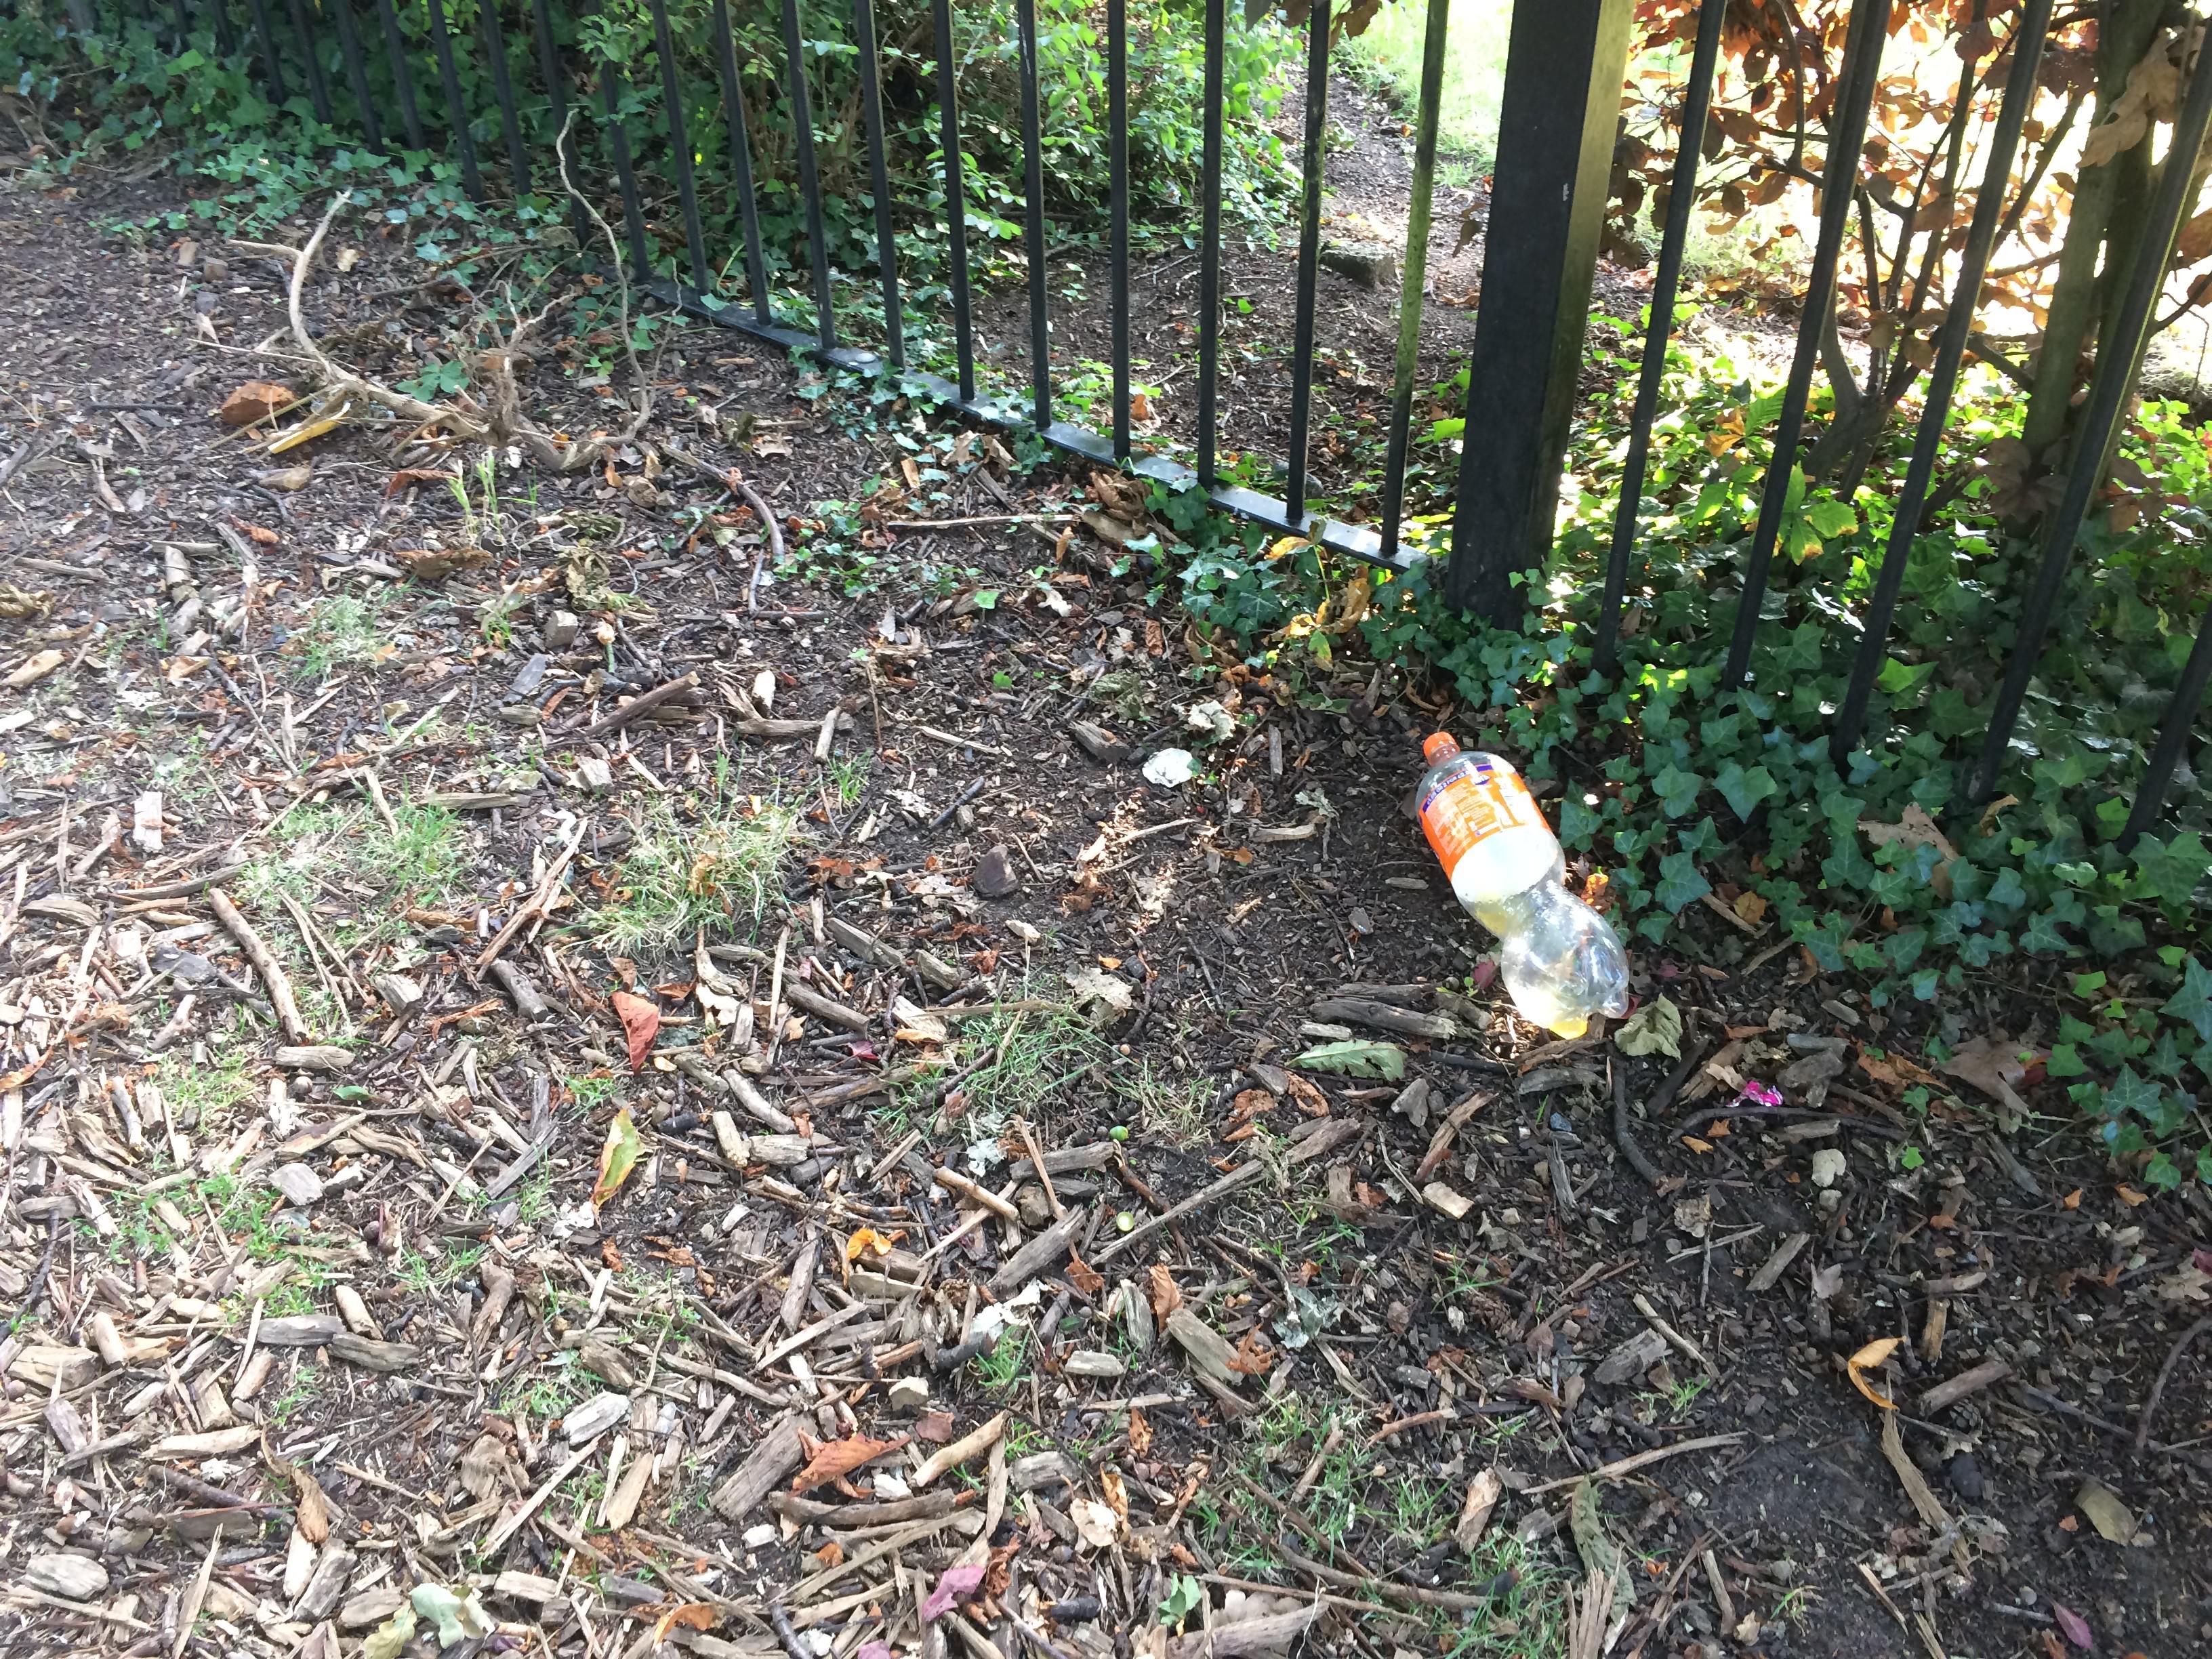
Object: Clear plastic bottle (Bottle)

Object: Plastic bottle cap (Bottle cap)

Object: Other plastic wrapper (Plastic bag & wrapper)